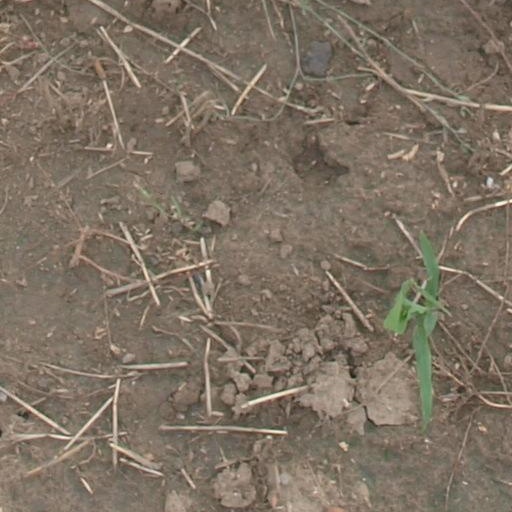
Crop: maize; corn